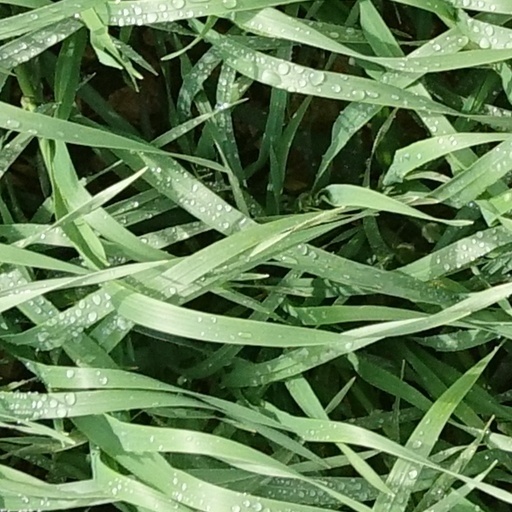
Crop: wheat